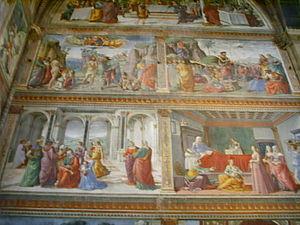
Cette page recense les diverses représentations artistiques de la Vierge Marie pendant les différents épisodes de sa vie, sans toutefois mentionner tous les épisodes de la Passion du Fils, ces épisodes, avec ou sans la présence de Marie, étant largement détaillés dans la page Représentation artistique de Jésus-Christ. Elle est essentiellement centrée sur les représentations en peinture depuis l'époque Renaissance en occident.